Komotini

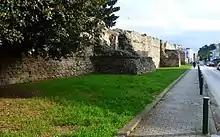
Part of the Byzantine fortress of Komotini.

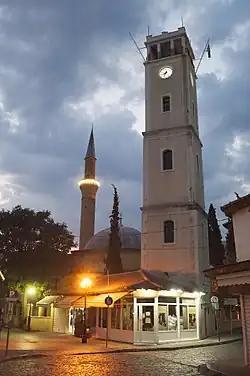
View of the clock tower.

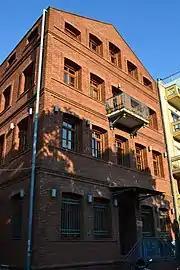
Old tobacco warehouses

The city's history is closely connected with that of Via Egnatia, the Roman trunk road which connected Dyrrhachium with Constantinople. The Roman emperor Theodosius I built a small rectilinear fortress on the road at a junction with a route leading north across the Rhodope Mountains toward Philippopolis. During the Byzantine period, the city belonged to the Theme of Macedonia, whilst from the 11th century it could be found within the newly founded theme of Boleron. For most of its early existence the settlement was overshadowed by the larger town of Mosynopolis to the west, and by the end of the 12th century, the place had been completely abandoned.